Roman Neustädter

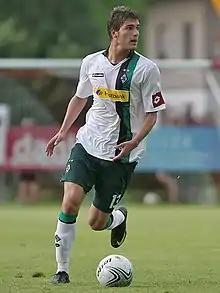
Neustädter playing for Borussia Mönchengladbach in 2009

Roman Petrovich Neustädter (born 18 February 1988) is a professional footballer who plays for Belgian First Division A club Westerlo.